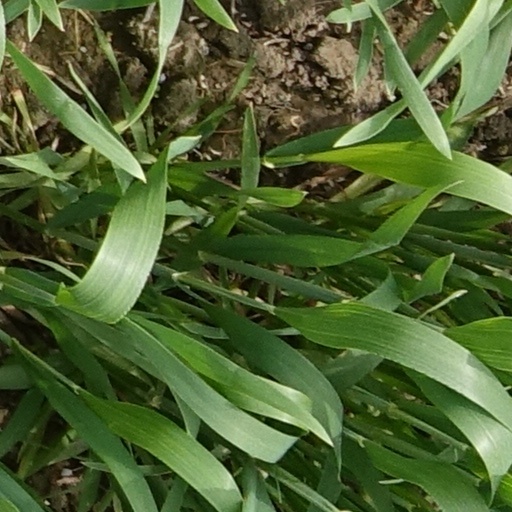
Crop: wheat